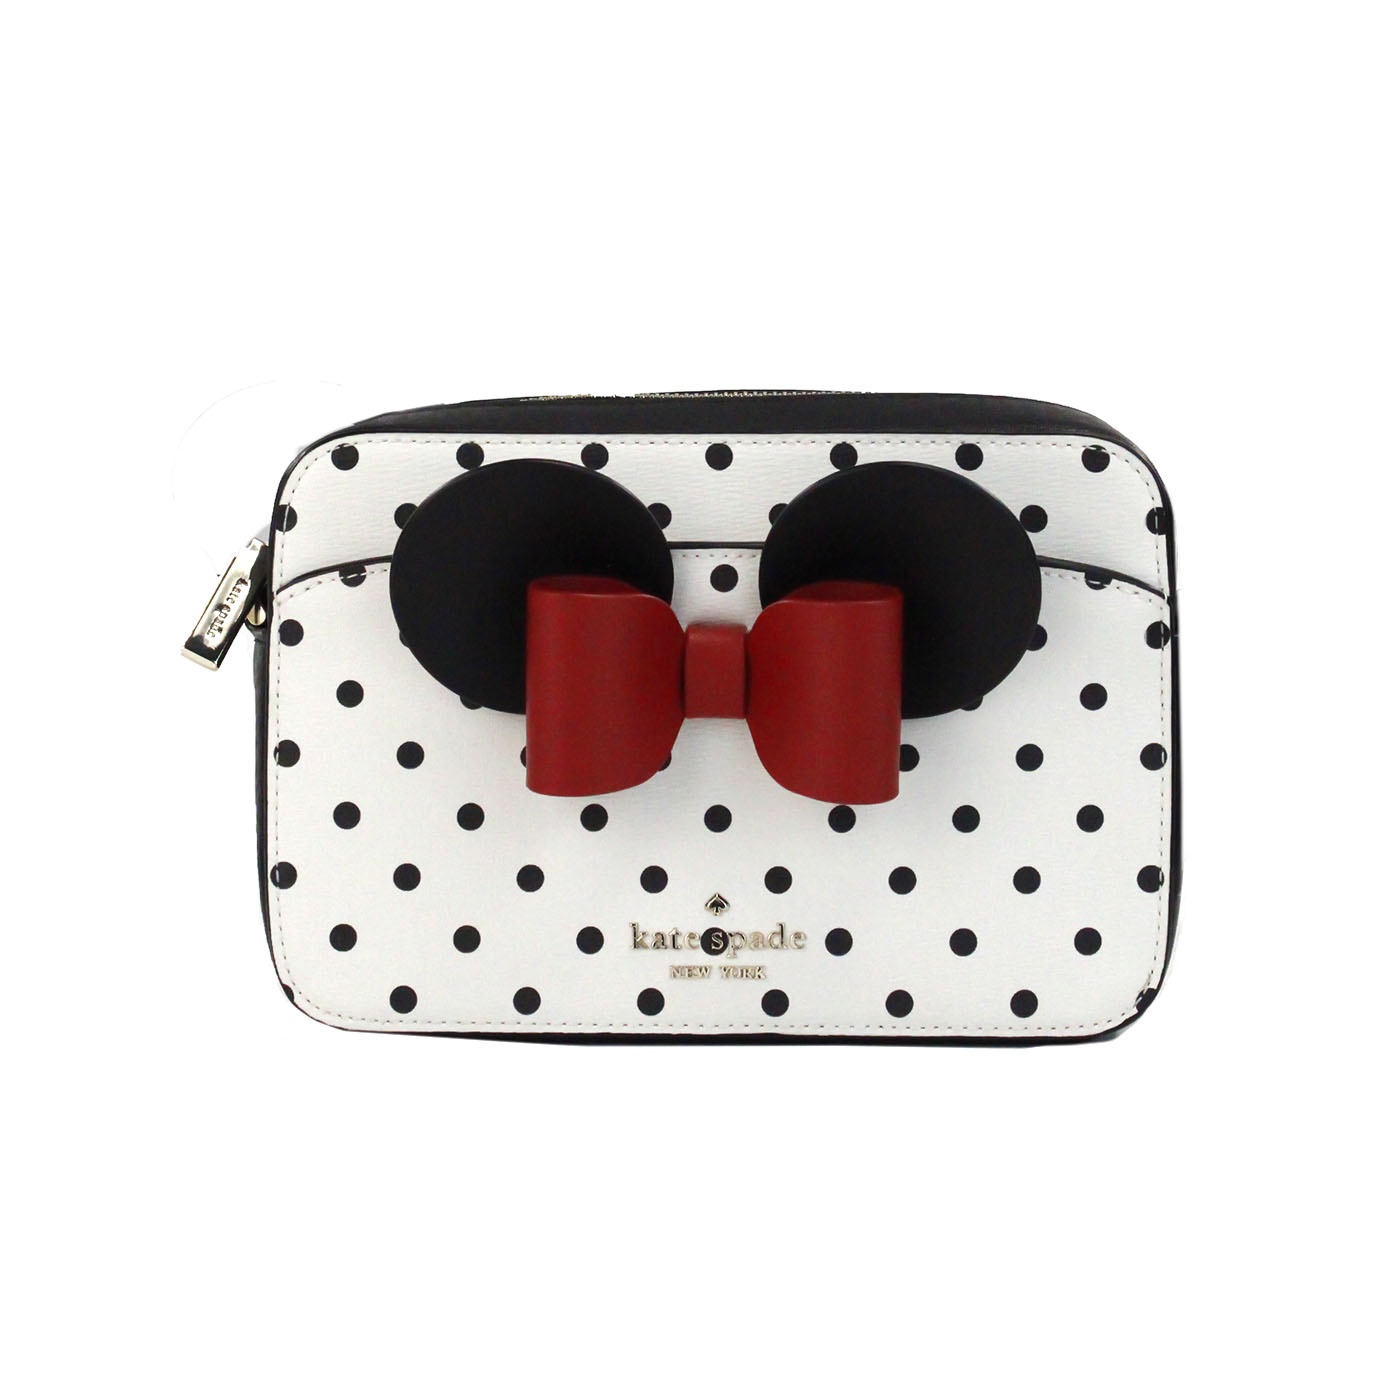
Disney Minnie Mouse Polka Dot Printed PVC Crossbody Camera Bag
Style: Kate Spade X Disney Minnie Mouse Polka Dot Camera Bag Material: Printed PVC Features: Adjustable Crossbody Strap, Outer and Inner Slip Pocket, 4 Inner Card Slots, Lined Measures: 19.05 cm W x 12.44 cm H x 5.58 cm D
Brand: Kate Spade
Category: Cameras & Optics > Camera & Optic Accessories > Camera Parts & Accessories